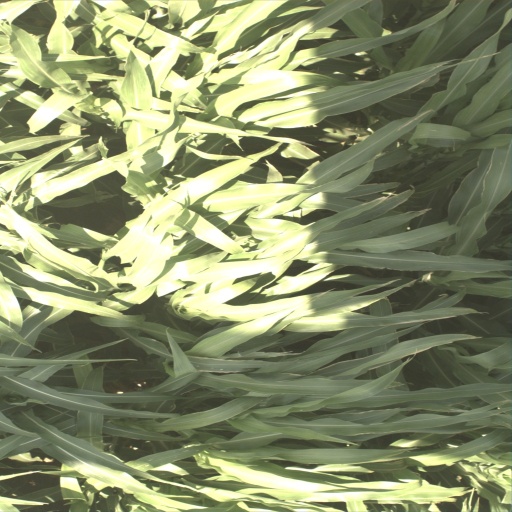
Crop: sorghum